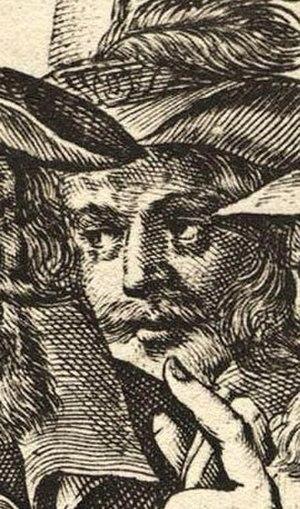
Gravure du XVIIe siècle